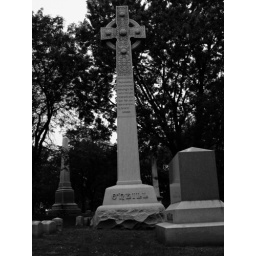
Huge, elaborate celtic cross monument. Perhaps the most intricately carved monument in the whole cemetery